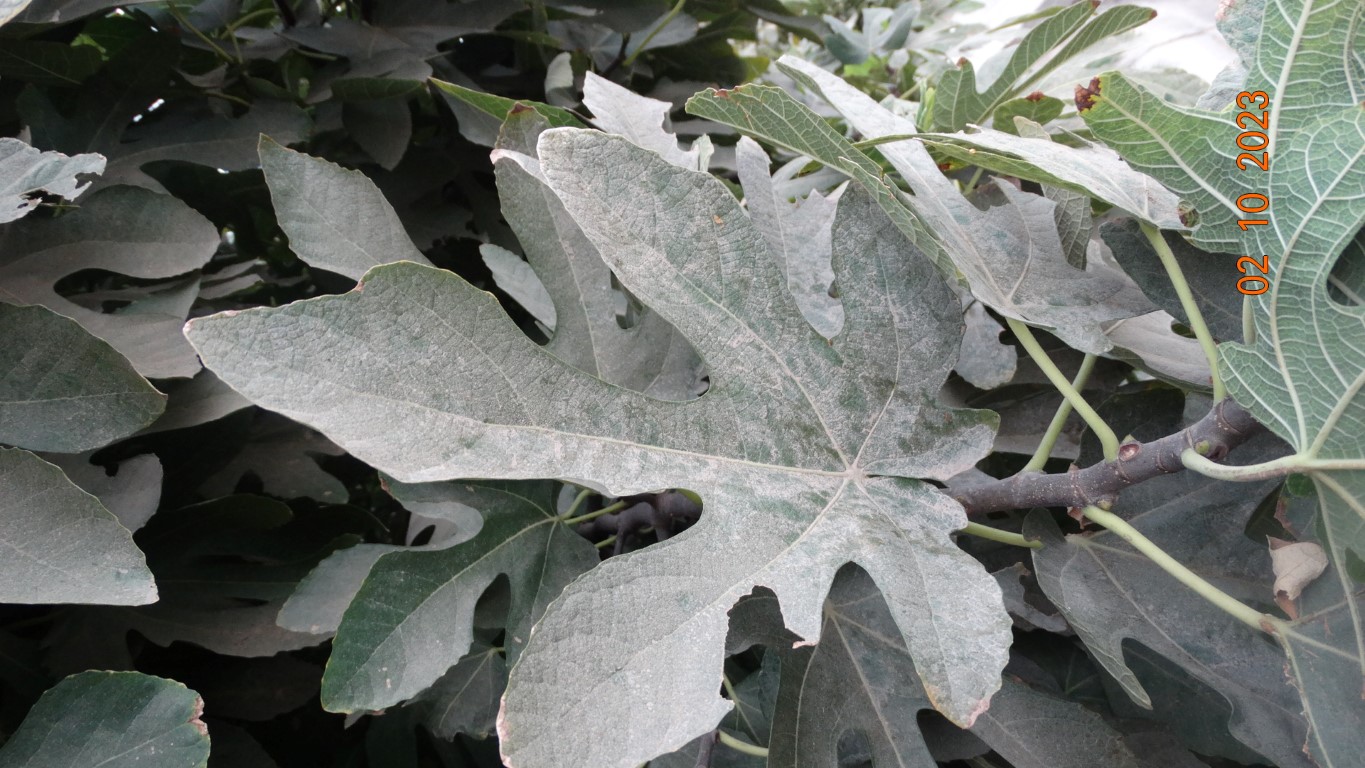
Label: healthy